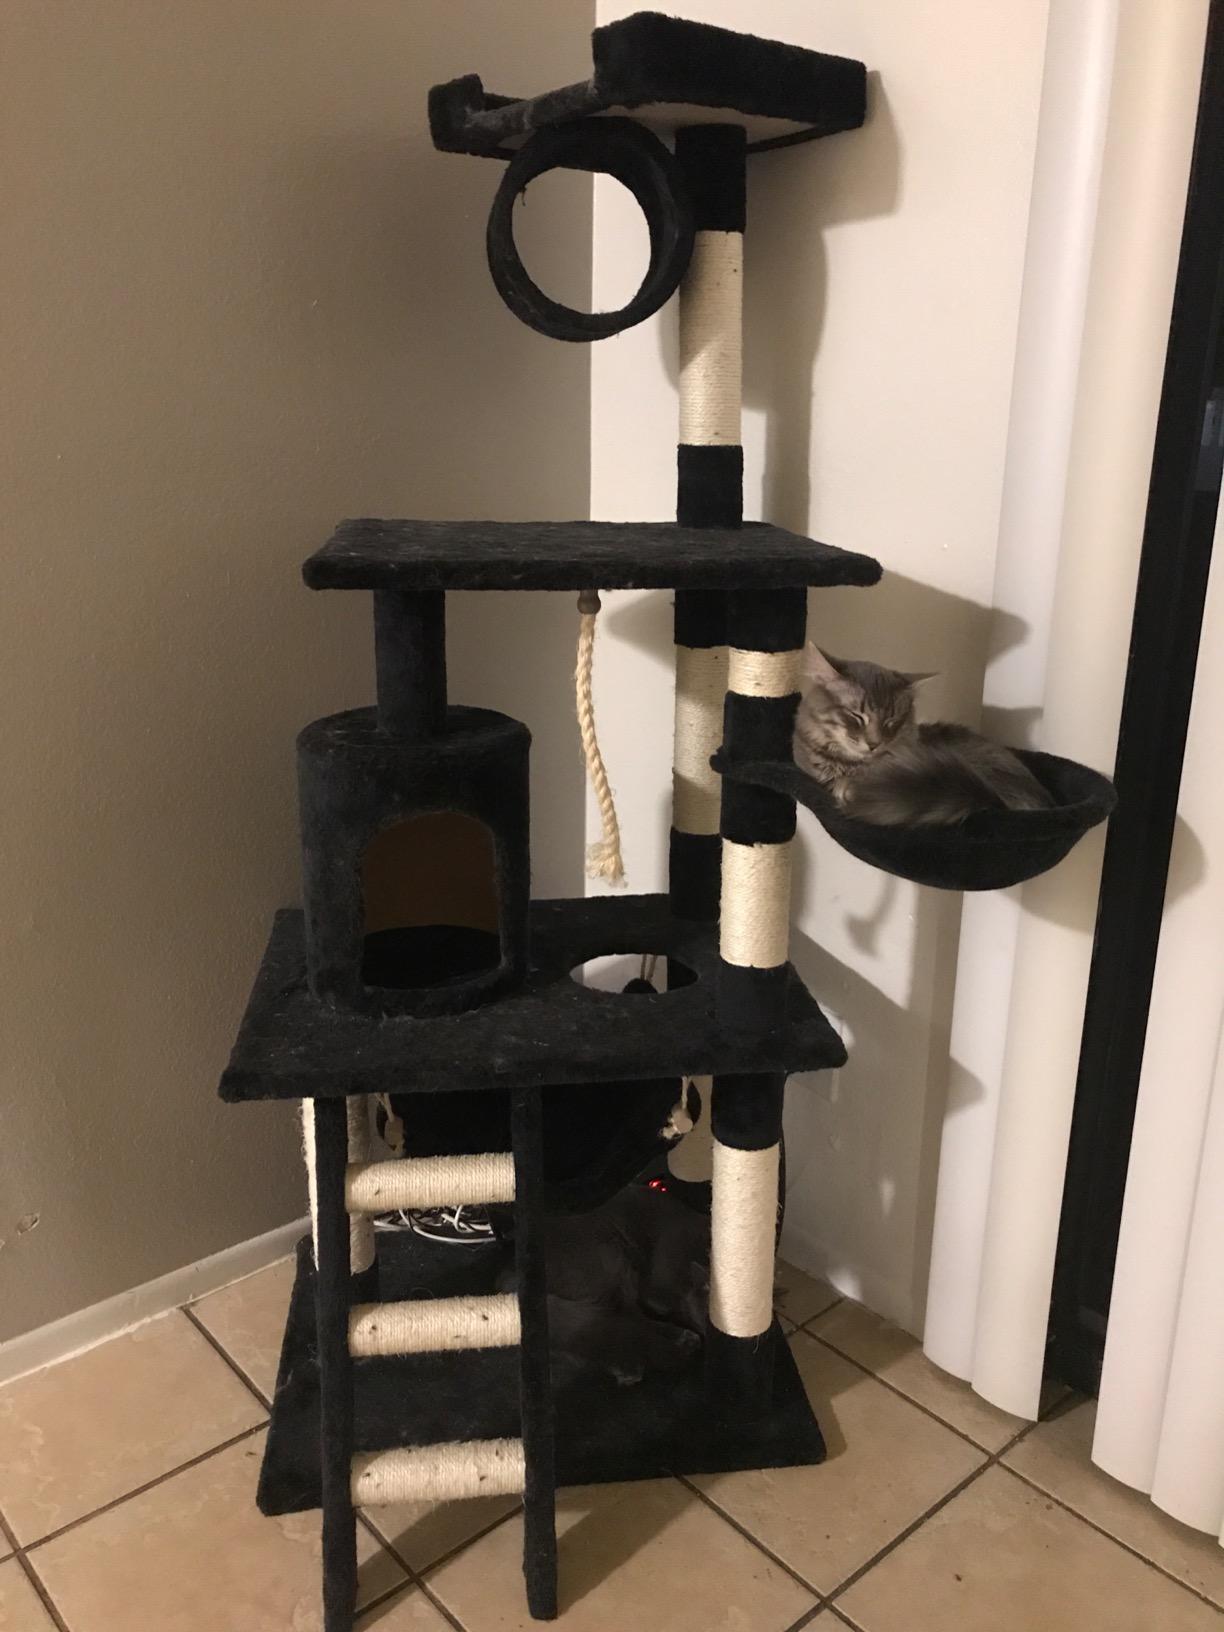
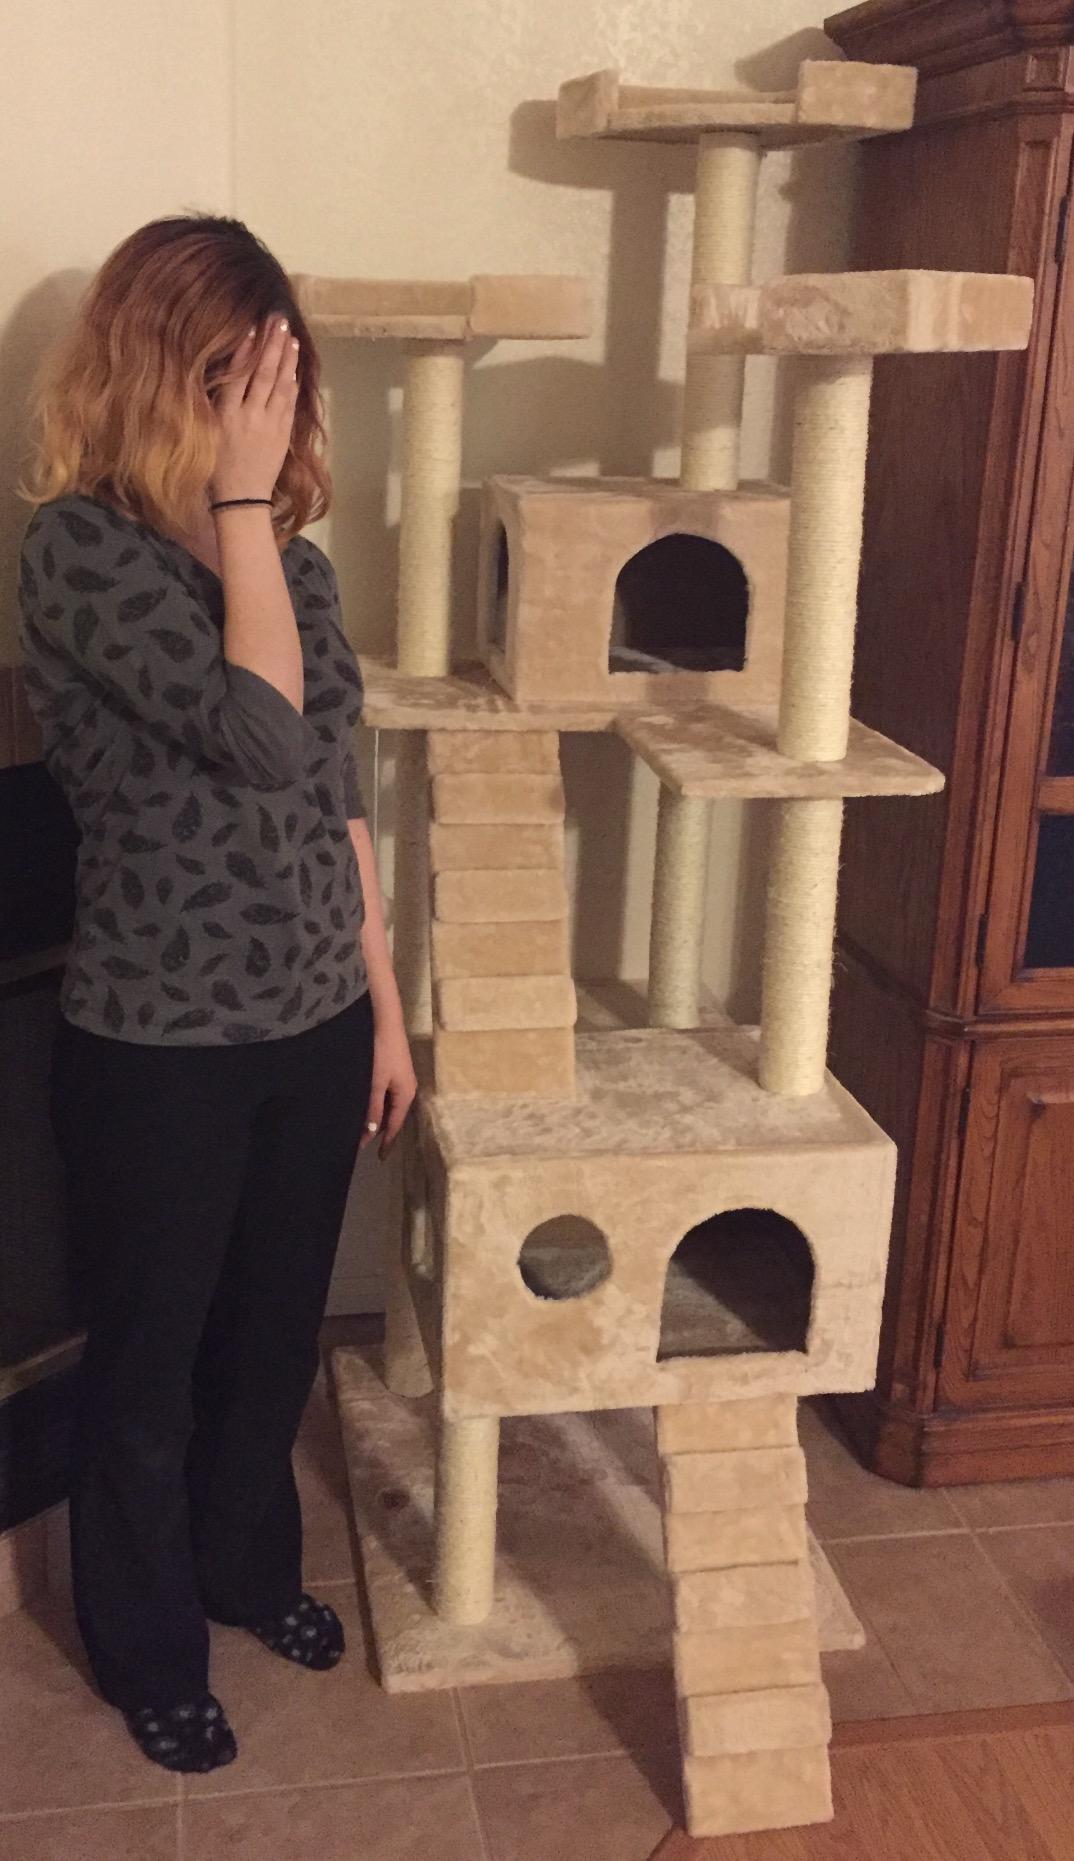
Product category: items_cat tree
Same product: no